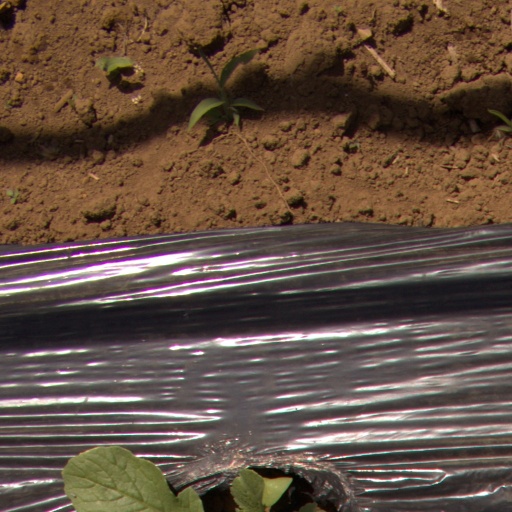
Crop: Jerusalem artichoke